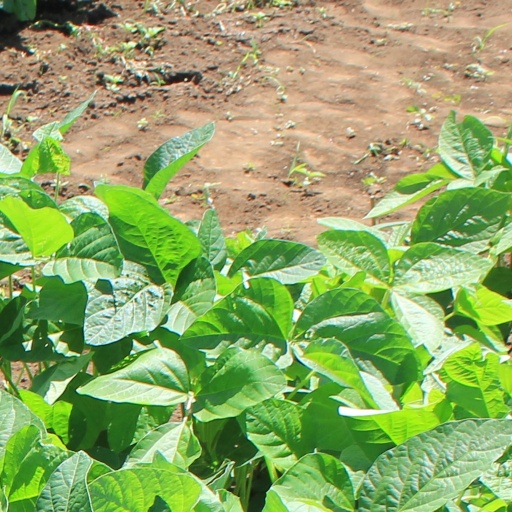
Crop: soybean